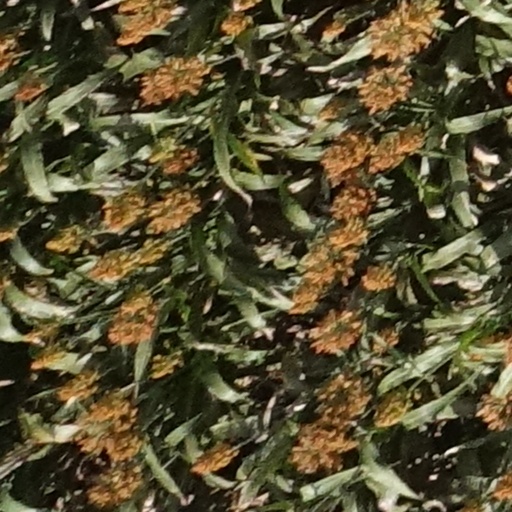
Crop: sorghum